Budd Company

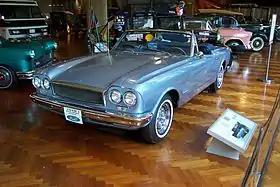
A Budd XR-400 at the Henry Ford Museum

In 1962, Budd produced an operational concept car, the XR-400, for the American Motors Corporation (AMC). It was designed to use AMC's existing chassis but ultimately did not enter production.